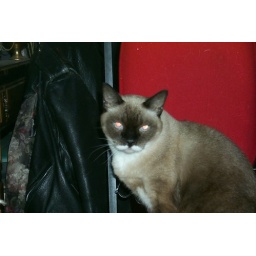
These red chairs were always covered in his fur.